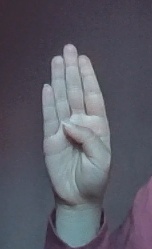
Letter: kaaf